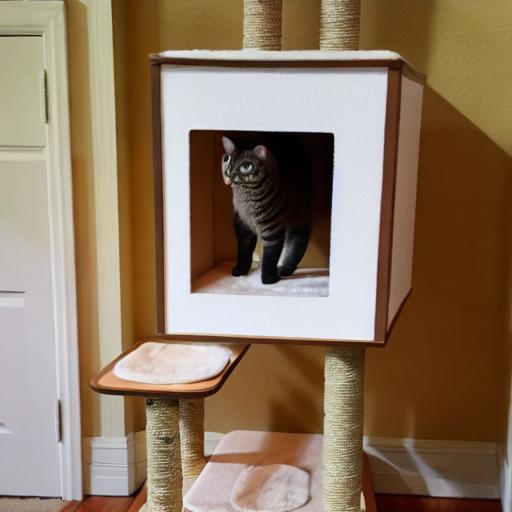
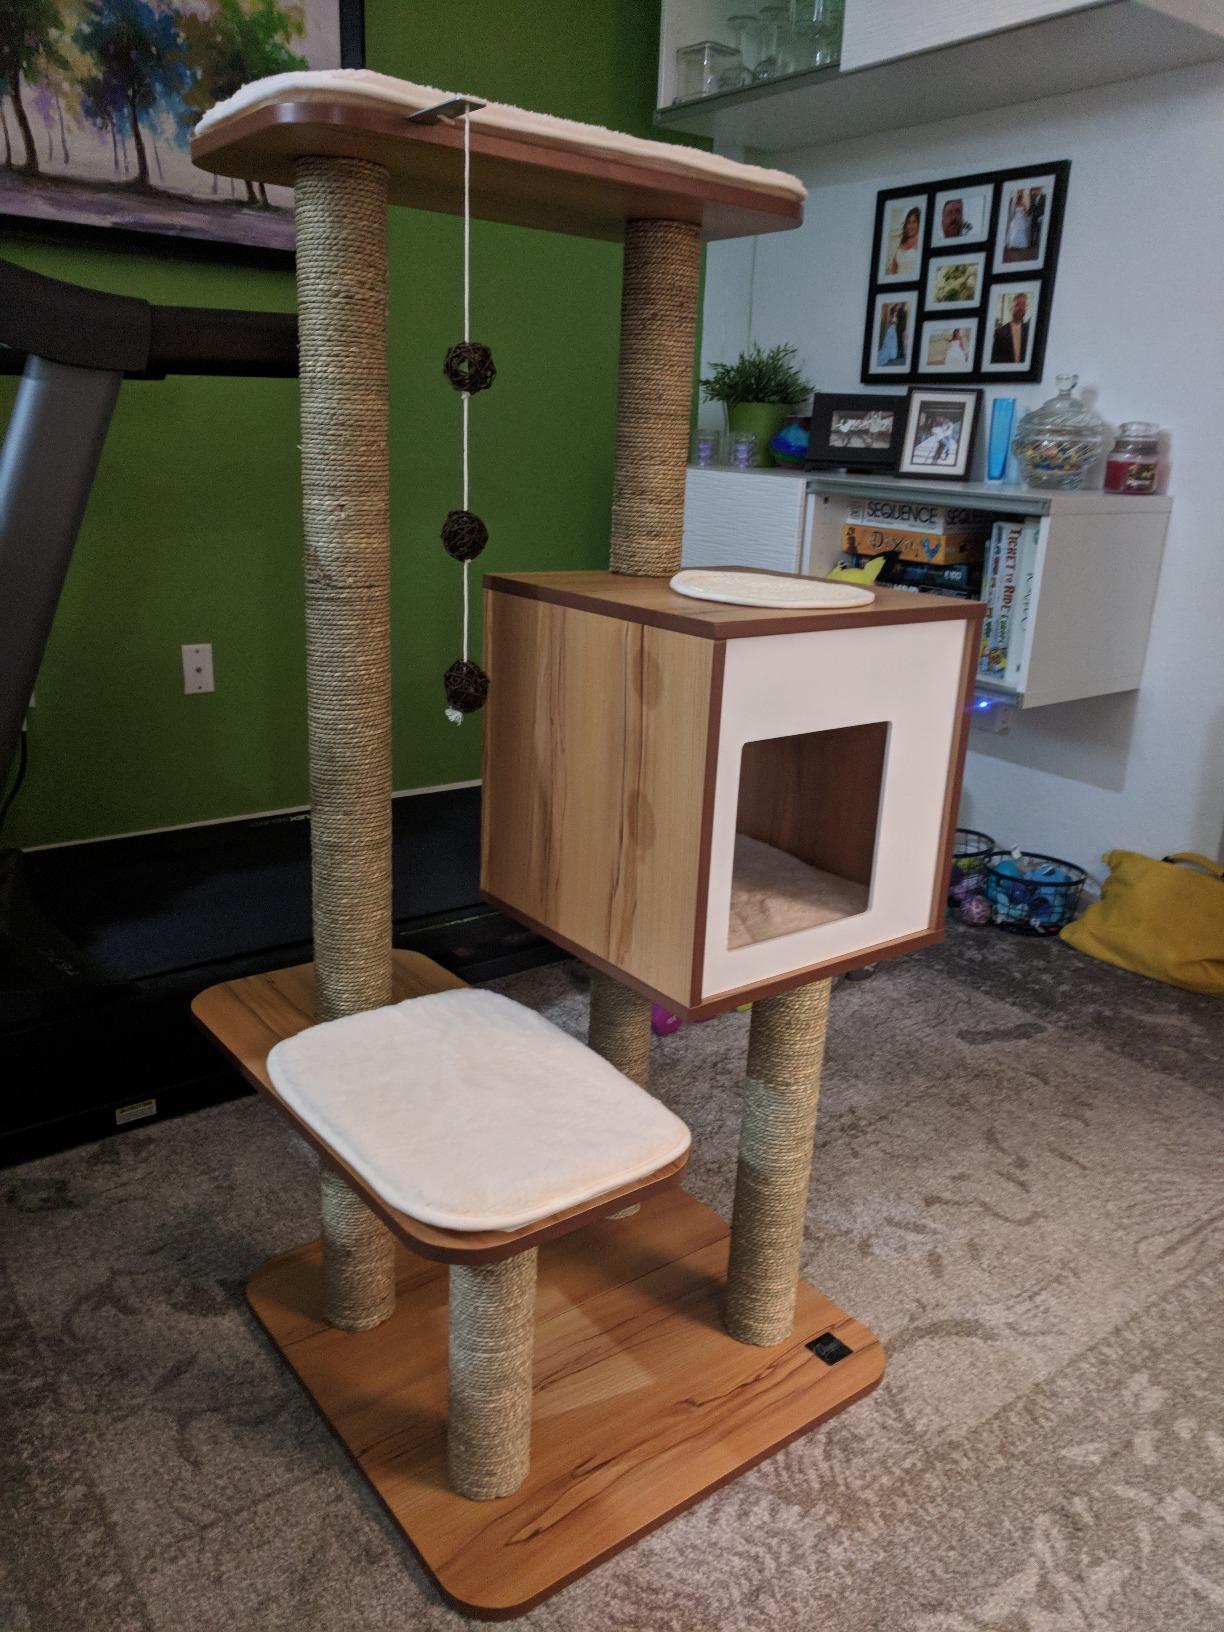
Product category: items_cat tree
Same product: no